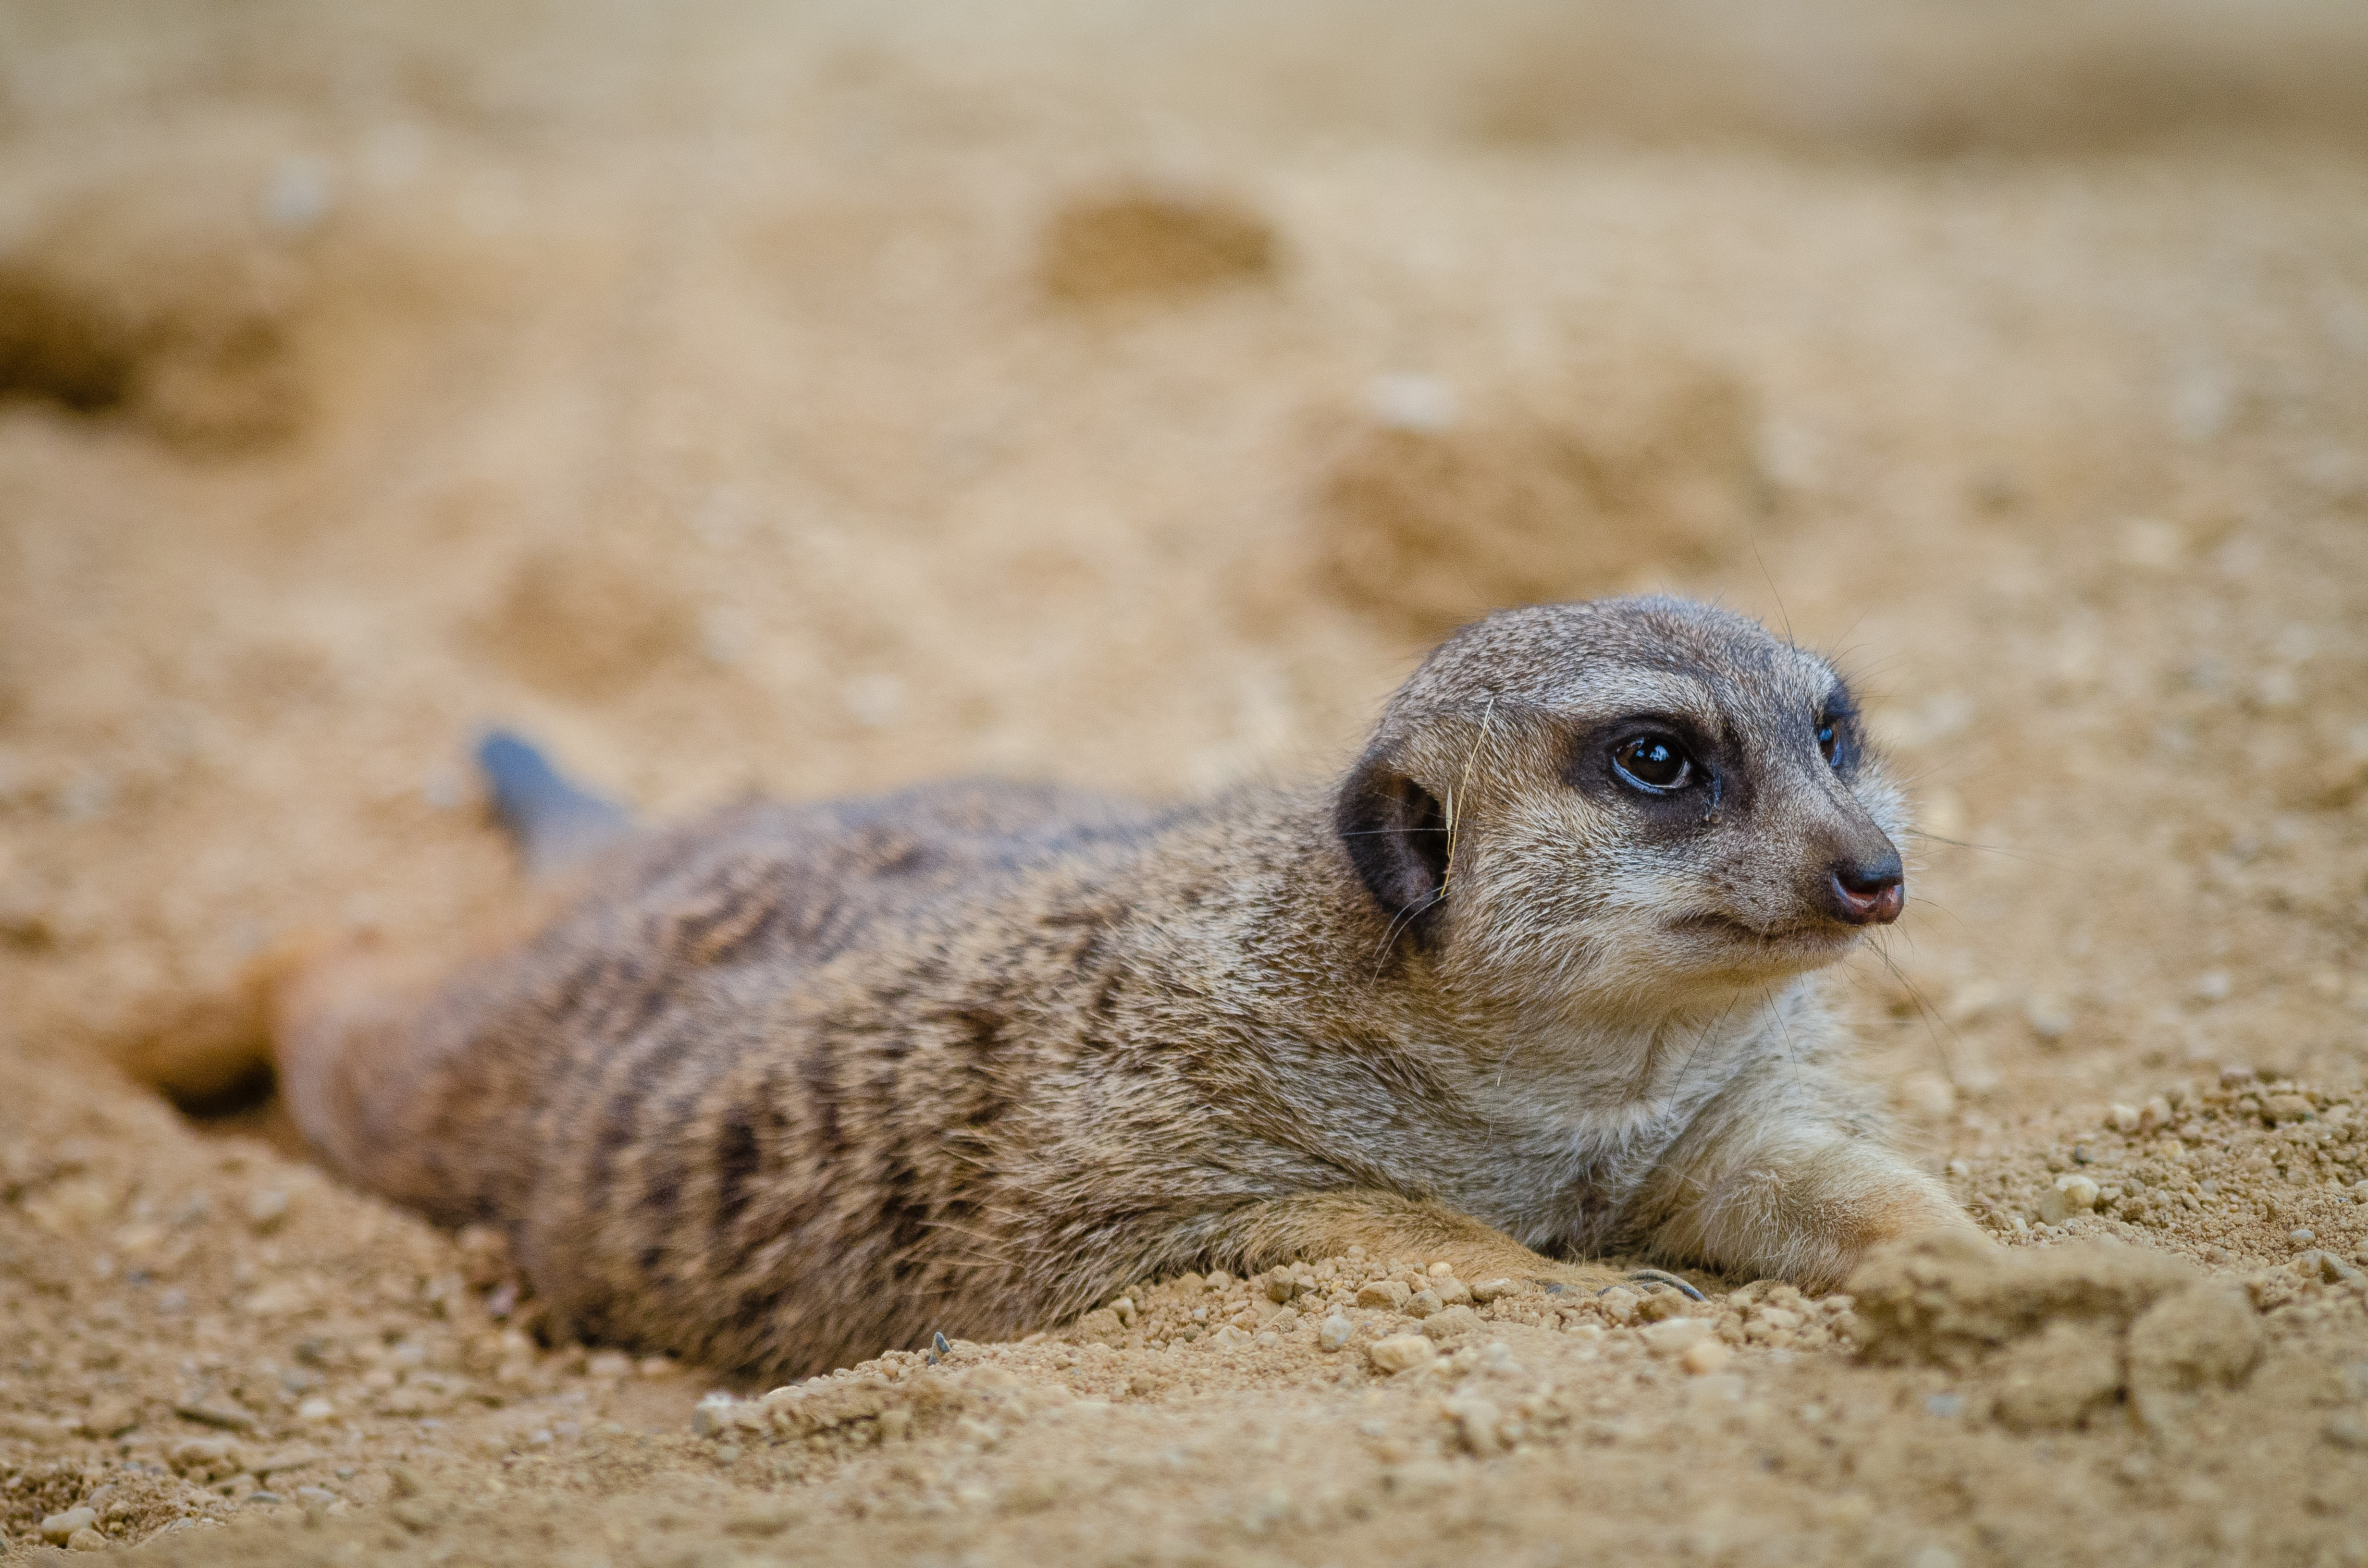
sand, bokeh, animal, cute, wildlife, zoo, mammal, nikon, fauna, close up, animals, vertebrate, tier, tiere, grn, adorable, d7000, niedlich, tierpark, meerkat, erdmnnchen, suricatta, suricata, mongoose, macro photography, harbor seal, prairie dog